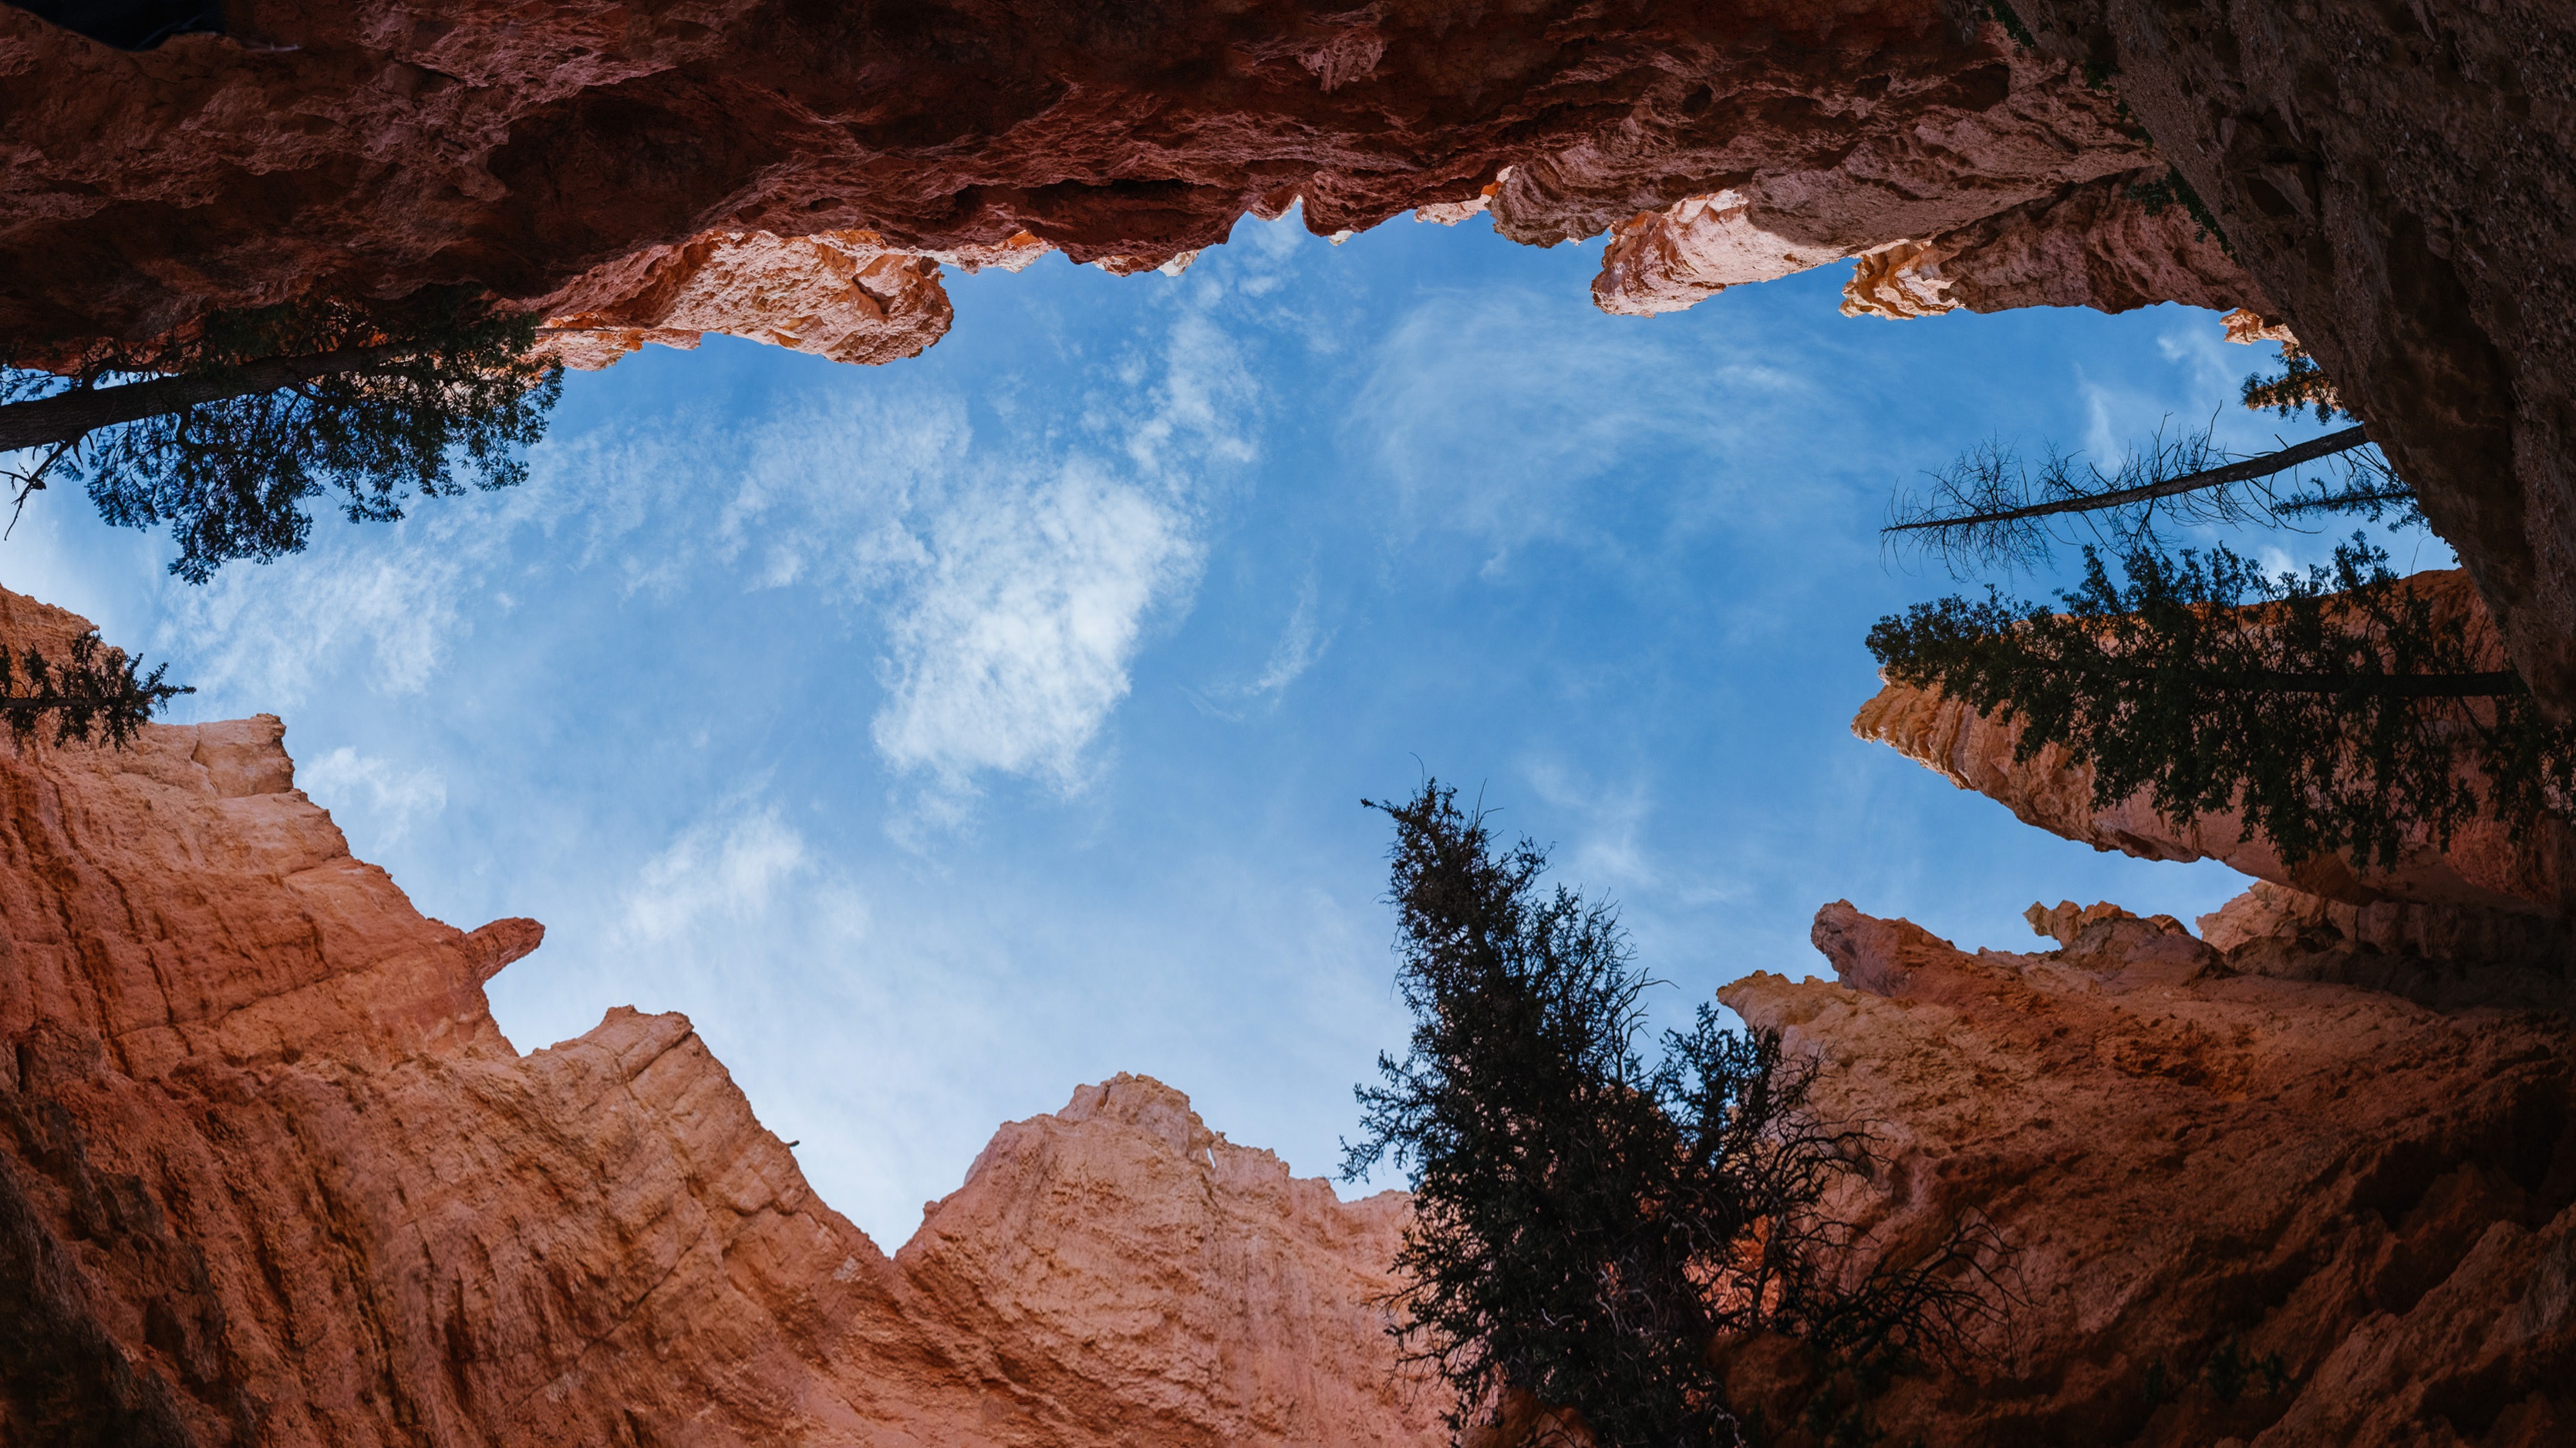
landscape, tree, nature, rock, wilderness, mountain, sky, adventure, valley, mountain range, formation, cliff, arch, reflection, park, canyon, terrain, national park, geology, wadi, landform, geographical feature, mountainous landforms